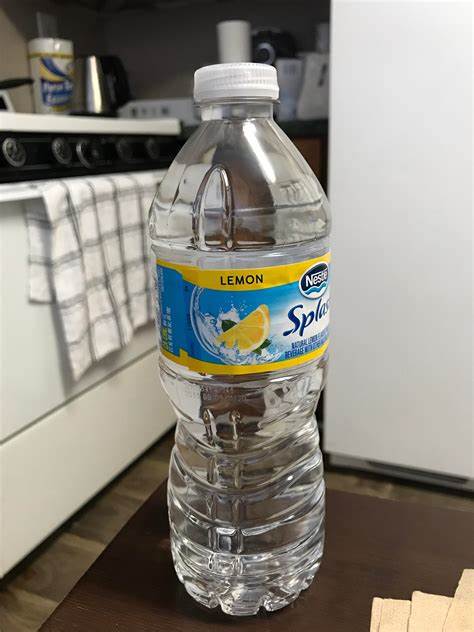
Waste category: plastic